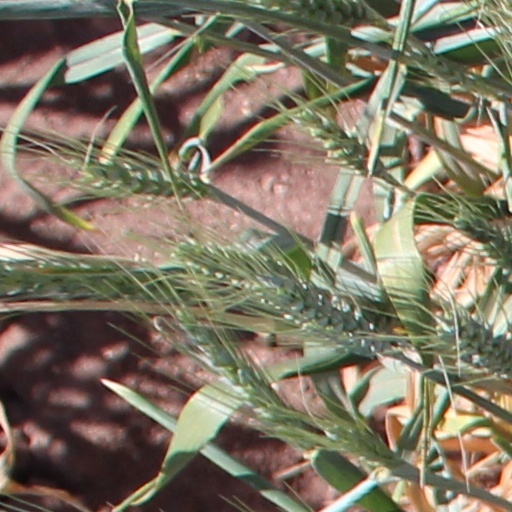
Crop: wheat